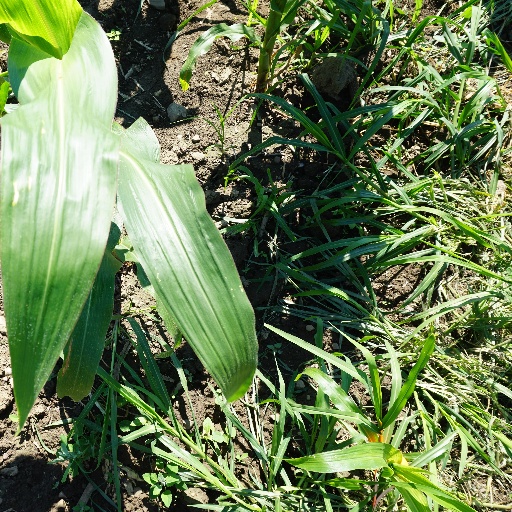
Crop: maize; corn